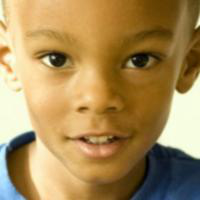
Age group: age 01-10